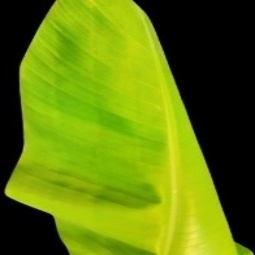
Label: Sulphur